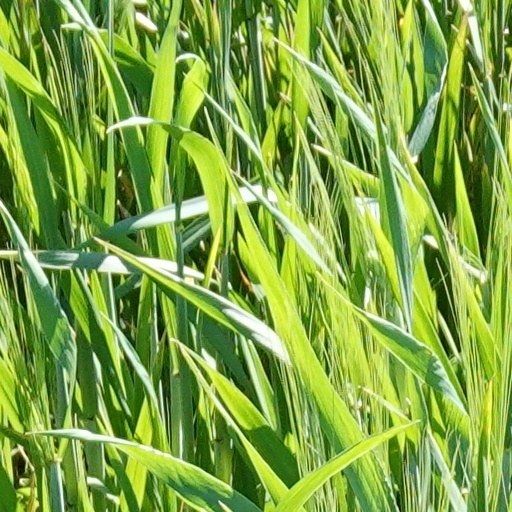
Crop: wheat